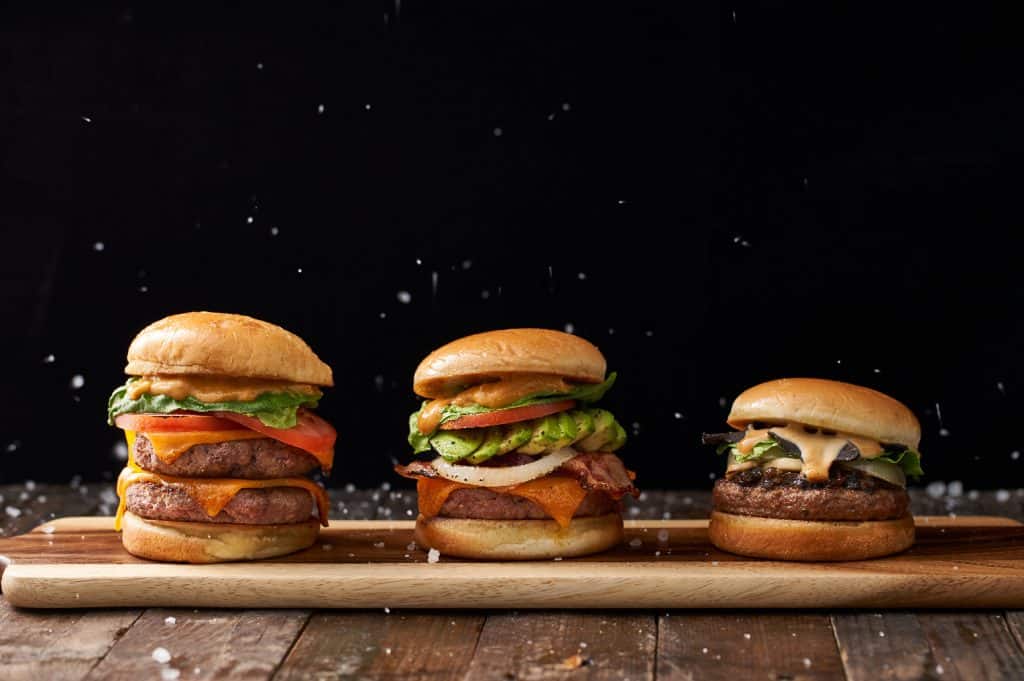
Dish: burger